H. Jack Seltzer

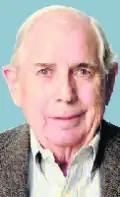

H. Jack Seltzer (August 12, 1922 – February 28, 2011) was a Speaker of the Pennsylvania House of Representatives and owner of Seltzer's Lebanon Bologna Company. Seltzer was first elected to the Pennsylvania House of Representatives in 1957. He was the first Speaker of the Pennsylvania House from Lebanon County. He died on February 28, 2011, at the age of 88.